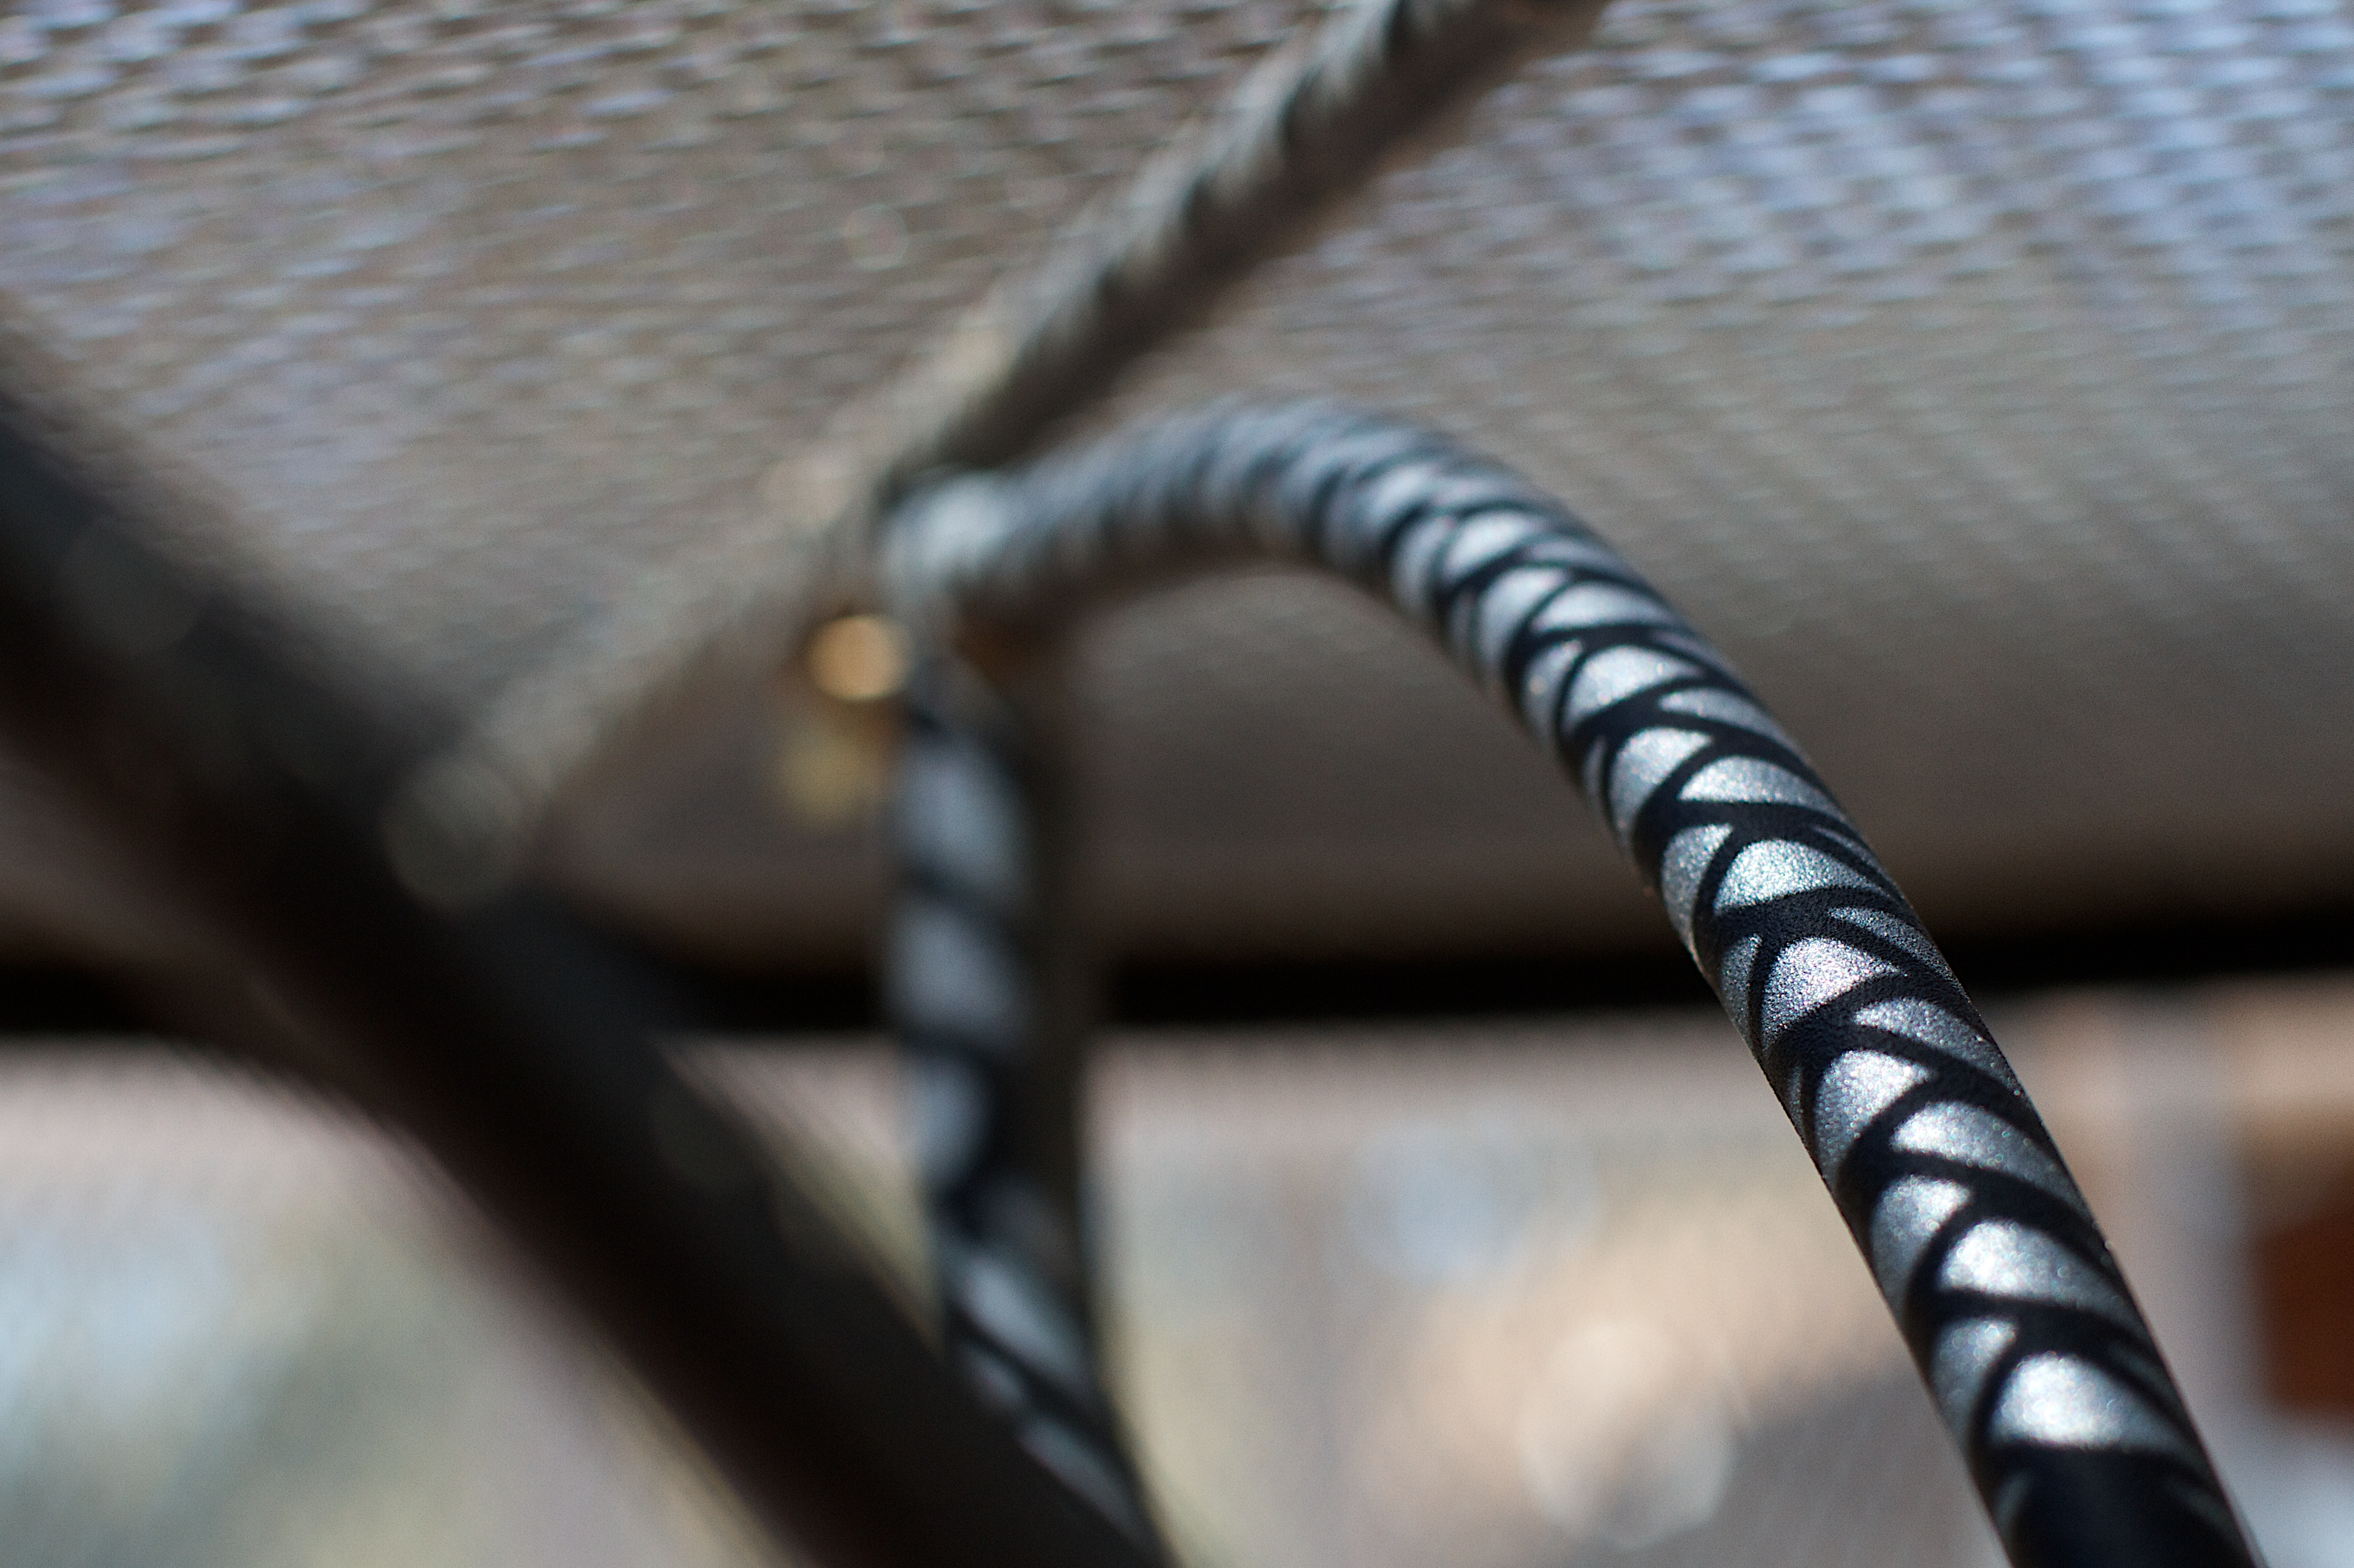
shadow, close up, macro photography